Sidney (film)

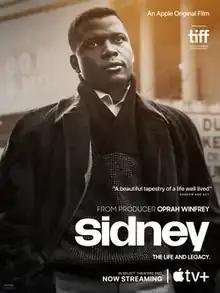
Official release poster

Sidney is a 2022 American documentary film directed by Reginald Hudlin. The film is a portrait of the life and legacy of actor Sidney Poitier in his final appearance.